Soekarno–Hatta International Airport

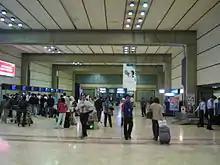
Check-in area, Terminal 2

Terminal 1 is the first terminal built and was opened in 1985. It is located on the southern side of the airport, opposite Terminal 2. Terminal 1 has three sub-terminals, each equipped with 25 check-in counters, 23 aerobridges, five baggage carousels, and seven gates. It can handle 9 million passengers per annum.